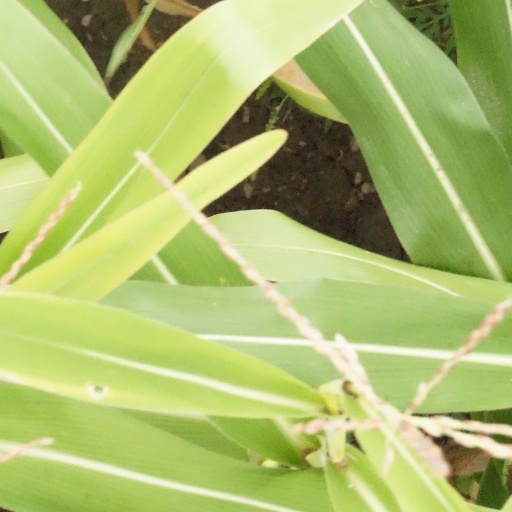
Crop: maize; corn